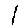
Label: 1